Gainesville, Florida

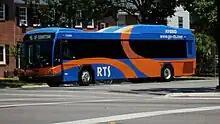
An RTS bus

The Alachua County Library District provides public library service to Gainesville and to all of Alachua County. The Library District has reciprocal borrowing agreements with the surrounding counties of Baker, Bradford, Clay, Columbia, Dixie, Gilchrist, Lafayette, Levy, Marion, Putnam, St. Johns, Taylor, and Union. These agreements are designed to facilitate access to the most convenient library facility regardless of an individual's county of residence.